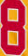
Number: 8